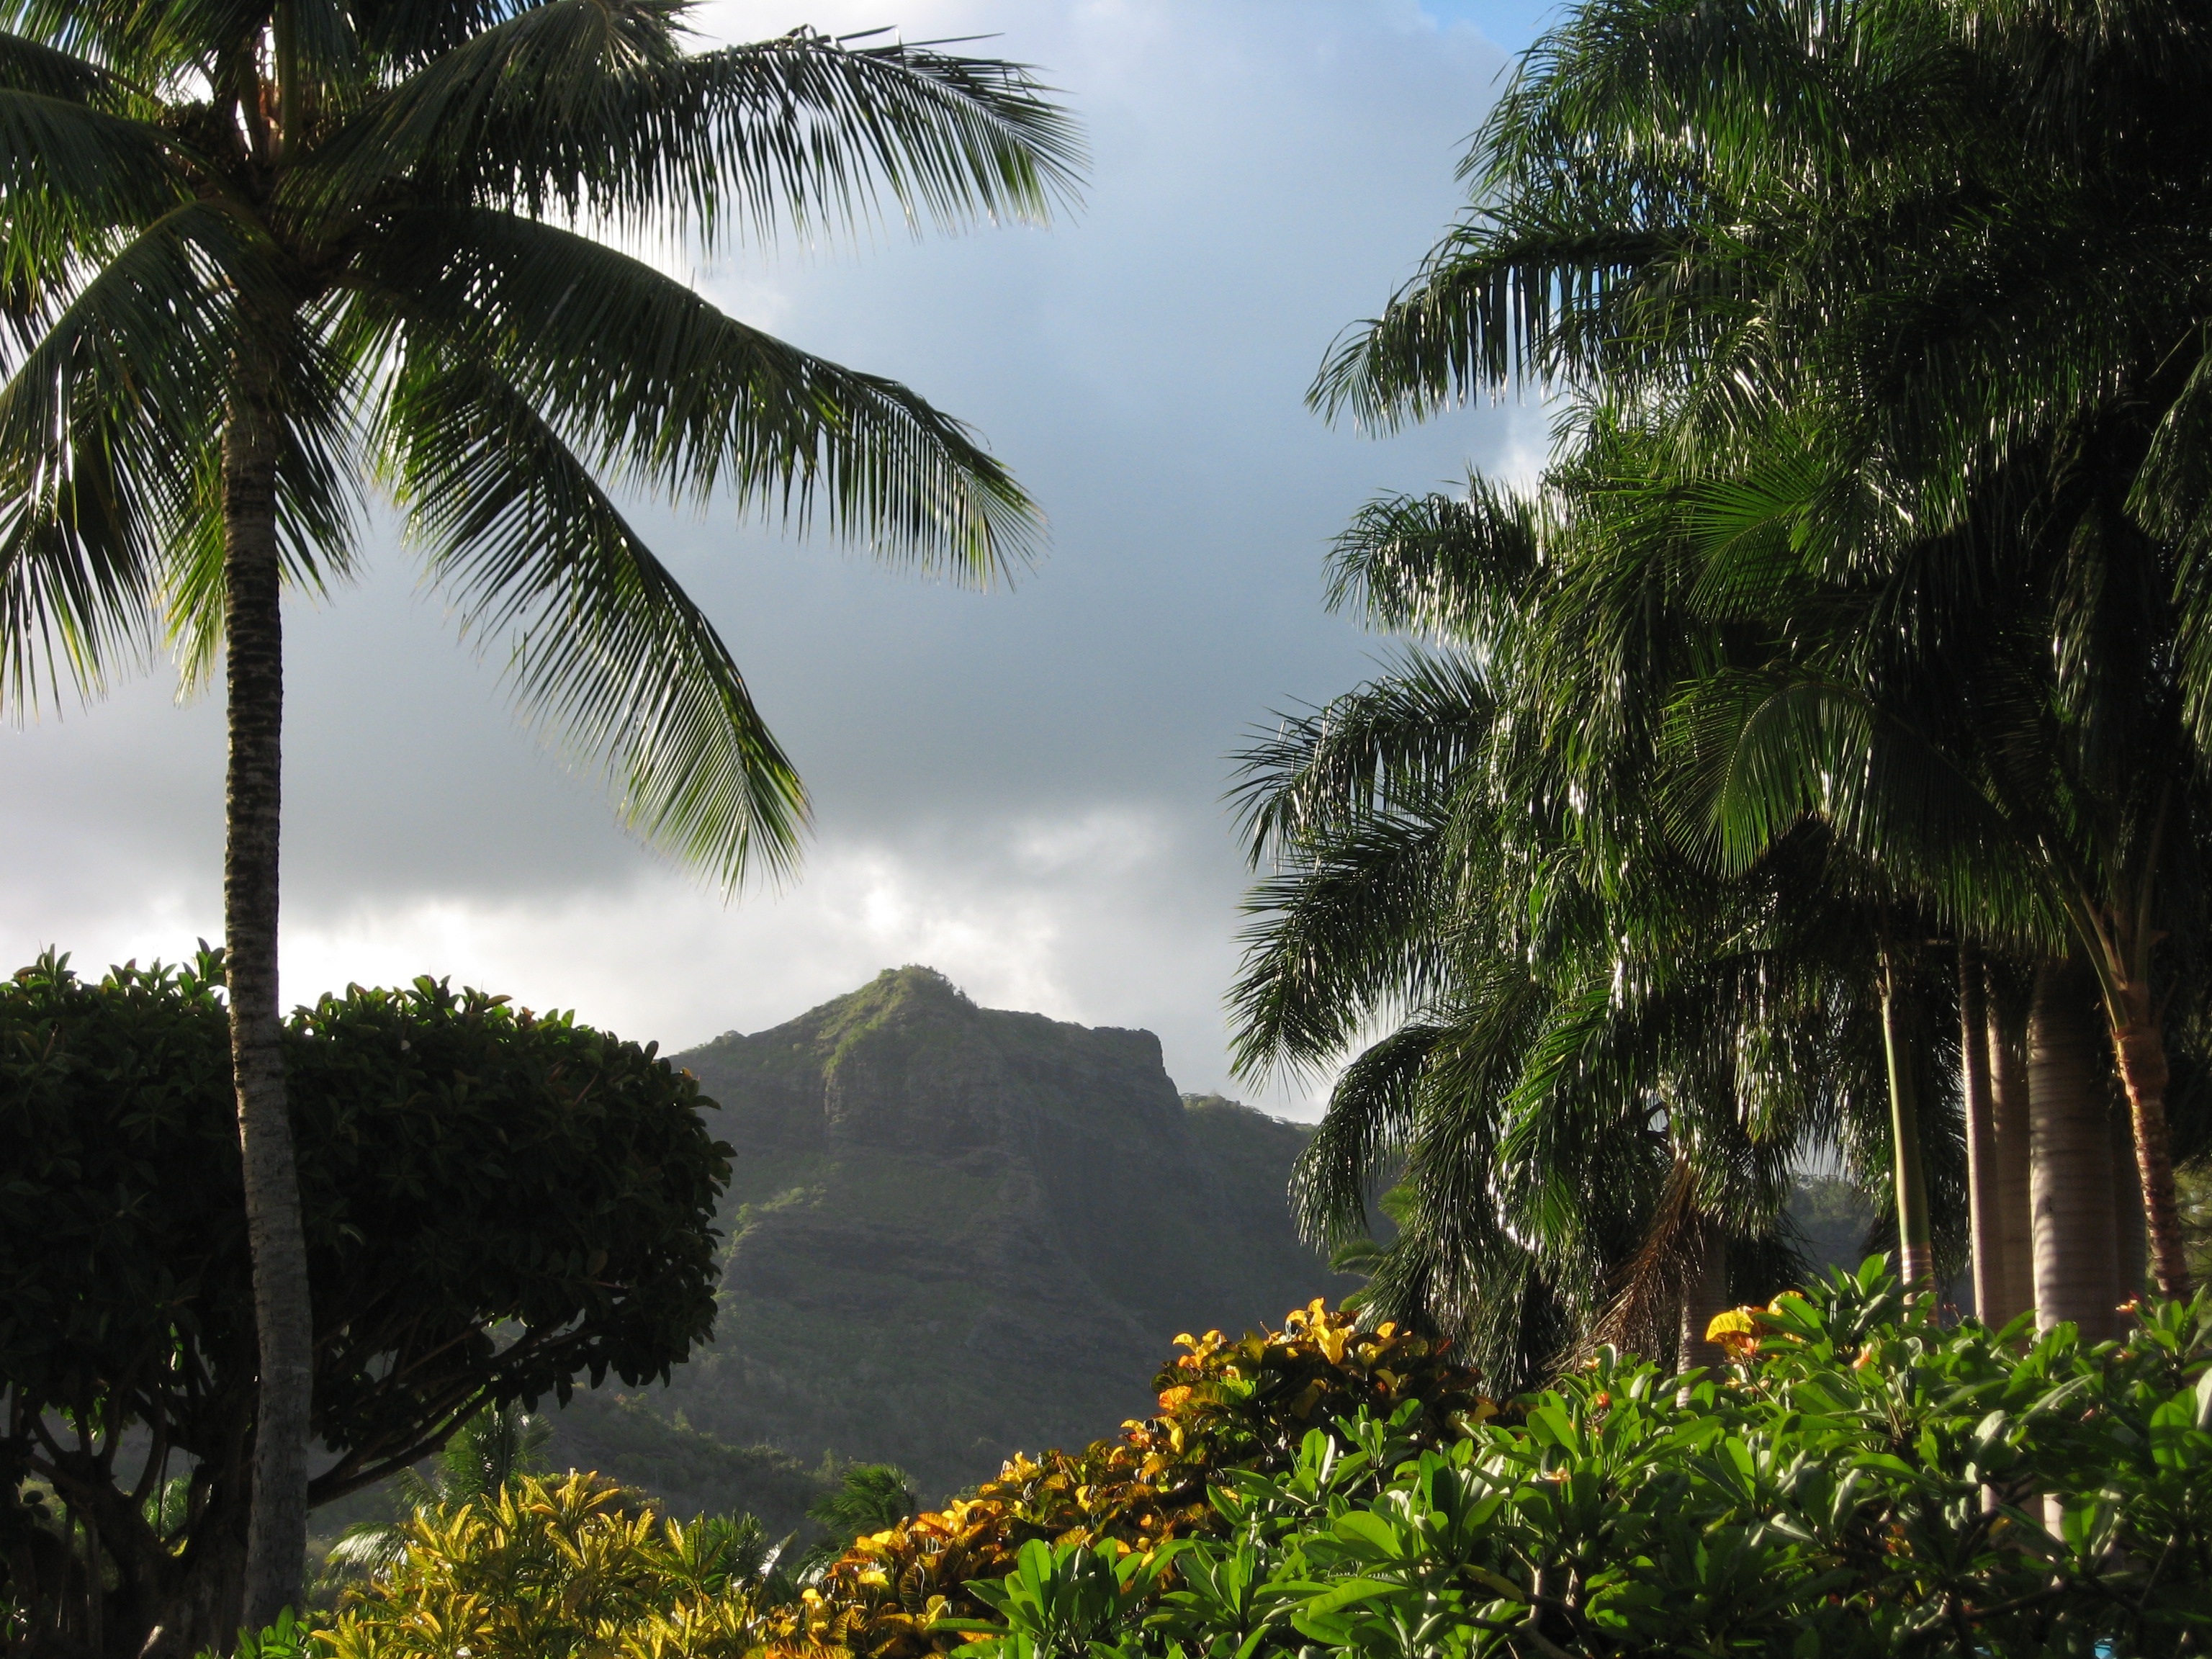
tree, nature, forest, mountain, plant, flower, vacation, jungle, paradise, tropical, botany, hawaii, garden, flora, vegetation, rainforest, plantation, hawaiian, palms, tropics, kawaii, woody plant, arecales, palm family